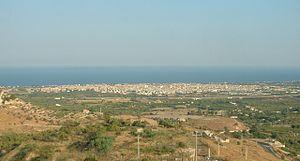
Avola est une ville italienne de 31 342 habitants située dans la province de Syracuse en Sicile. Avola est célèbre pour le vin Nero d'Avola. En fait, la première greffe de la vigne a été faite sur le territoire de la commune.